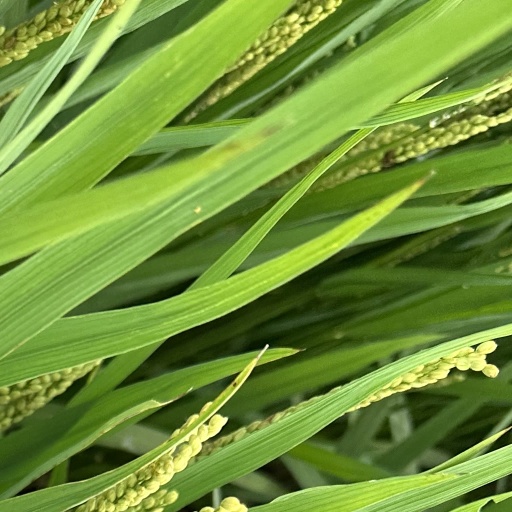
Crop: rice